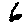
Label: 6